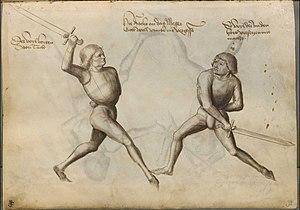
Ceci est une numérisation d'un livre historique, le Fechtbuch ('livre d'escrime') du maître d'escrime allemand Hans Talhoffer.